Jushin Liger (TV series)

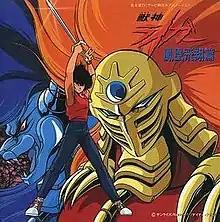
Cover of the CD album "Jushin Liger: Hoo Hisho Hen" (1993) published by King Records

is an anime superhero TV series created by Go Nagai. Produced by Sunrise Inc. with cooperation of Dynamic Planning (Nagai's own company), the series was originally broadcast on Nagoya Broadcasting Network (NBN)/TV Asahi from , to , with a total of 43 episodes.